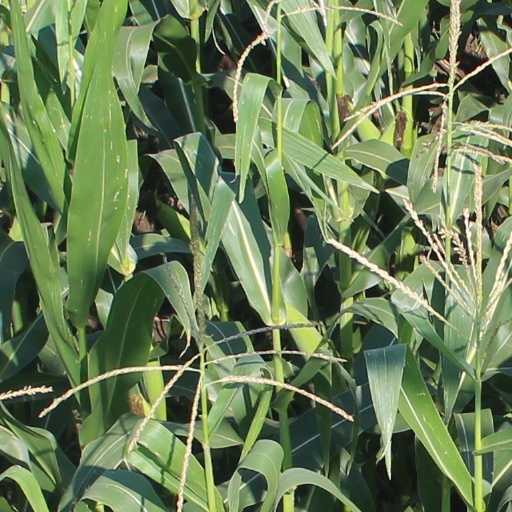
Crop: maize; corn